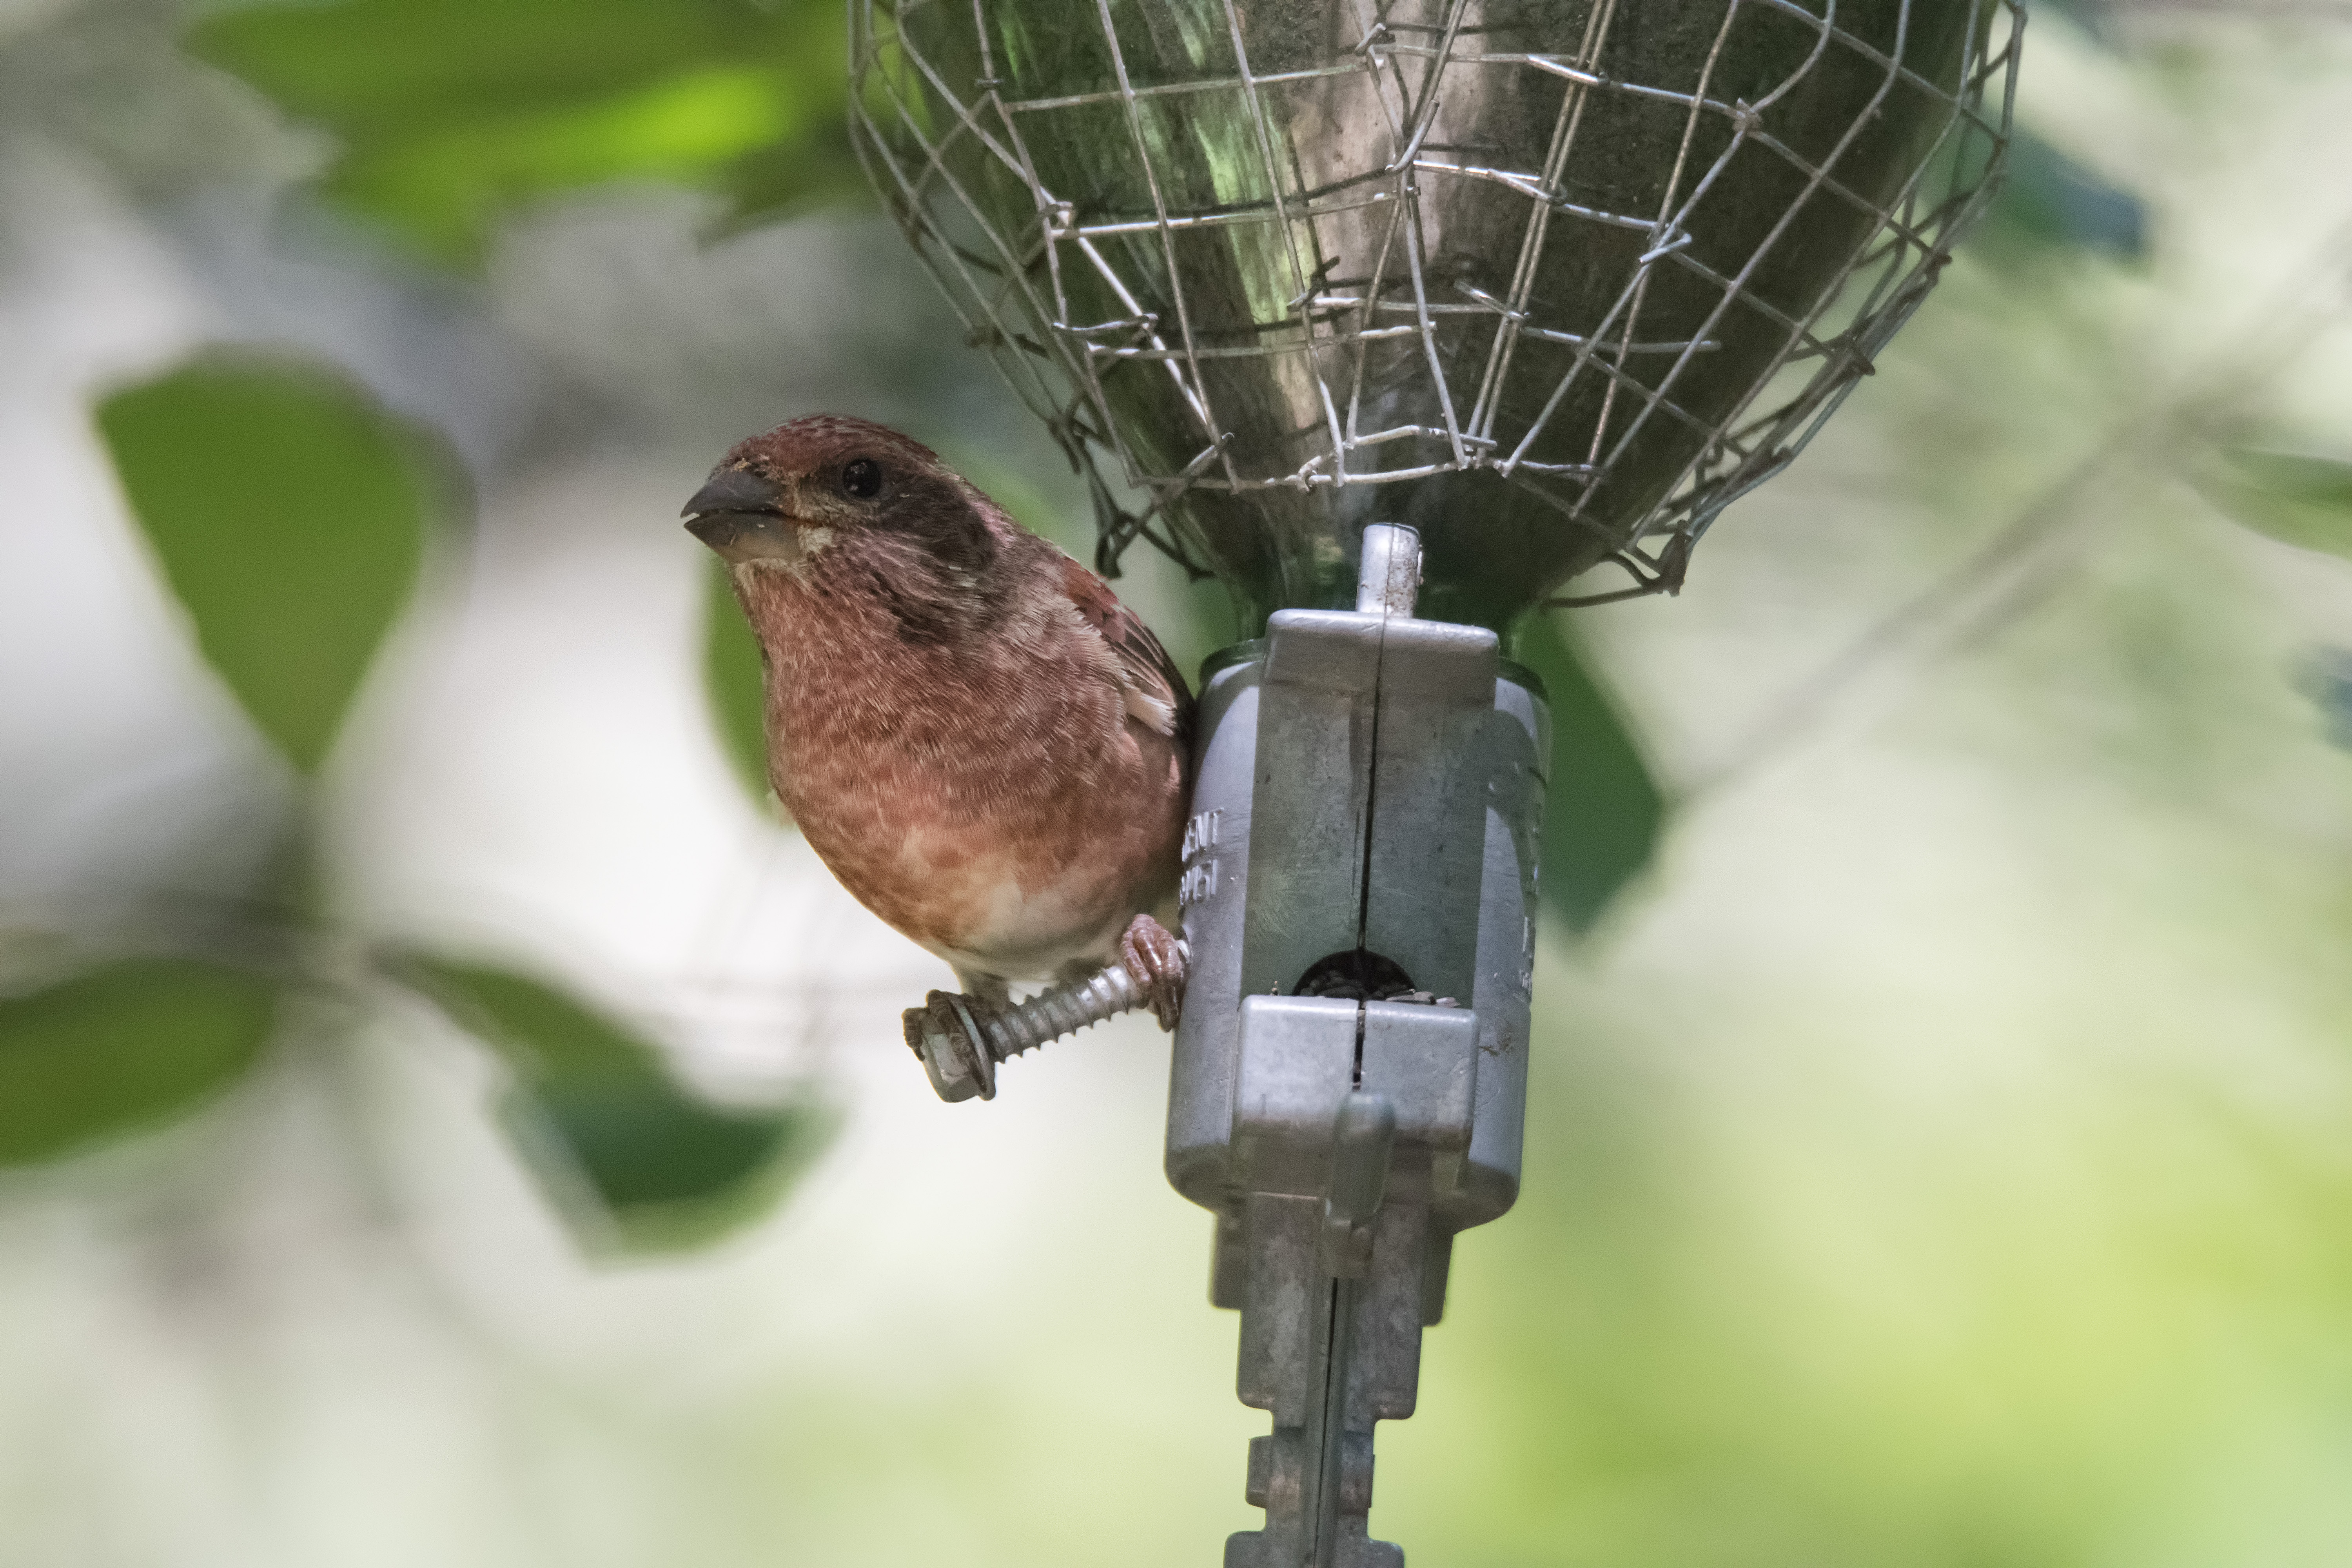
branch, bird, purple, wildlife, beak, fauna, close up, canada, vertebrate, sparrow, quebec, finch, pourpre, sherbrooke, oiseau, roselin, wren, old world flycatcher, perching bird